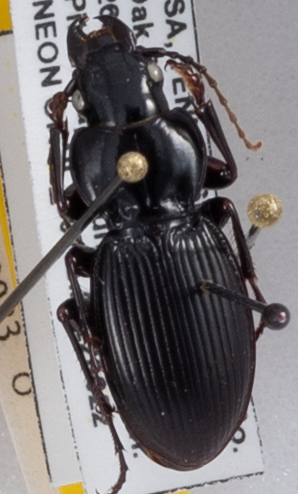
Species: Cyclotrachelus sodalis sodalis
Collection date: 2022-06-22
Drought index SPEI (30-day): -0.58
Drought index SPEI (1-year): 0.23
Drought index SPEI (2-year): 0.03